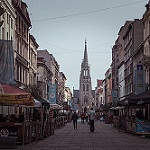
Scene: Outdoor